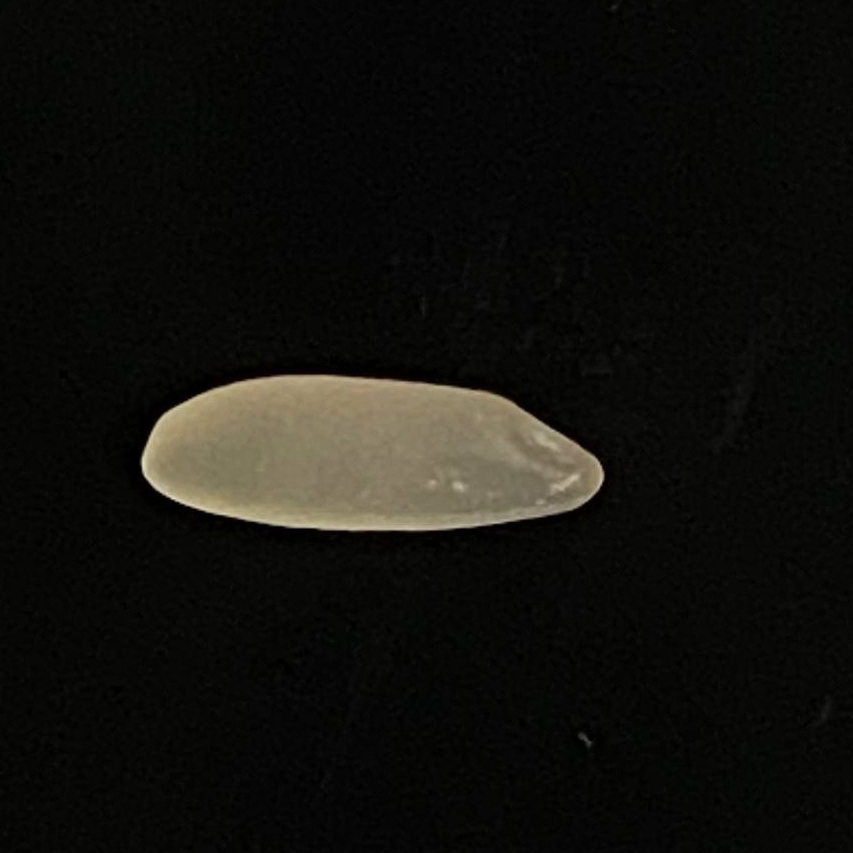
Rice variety: Subol_Lota